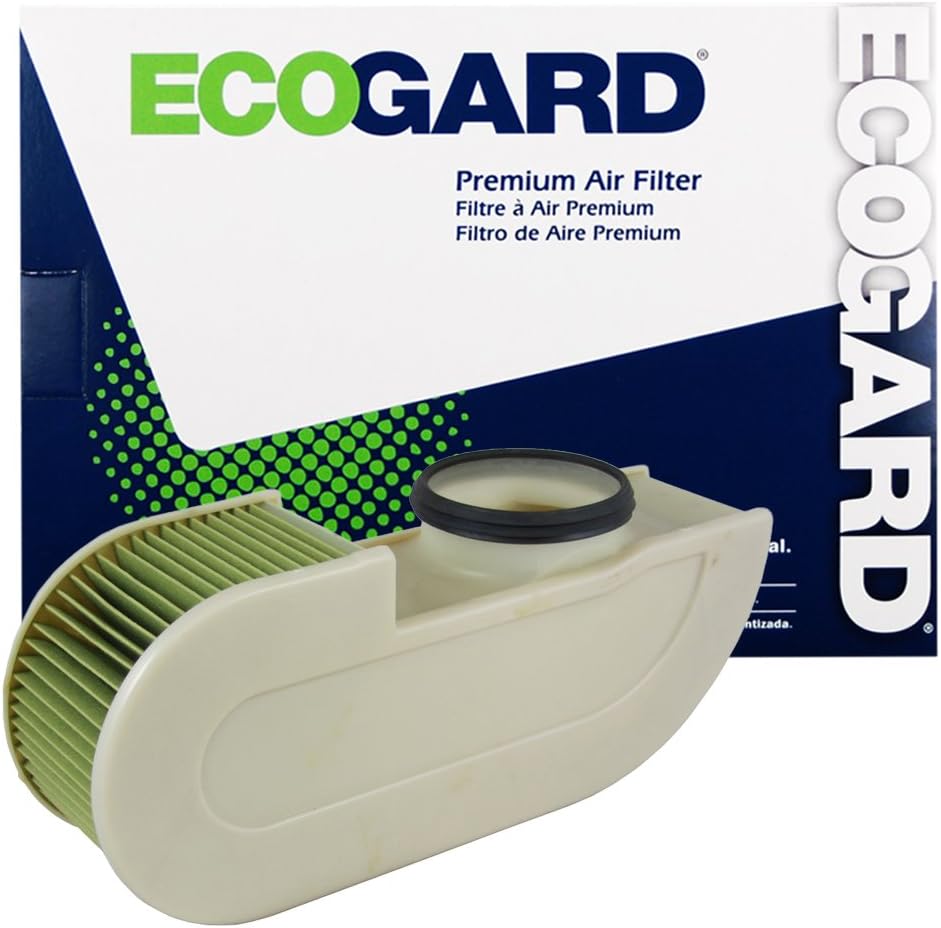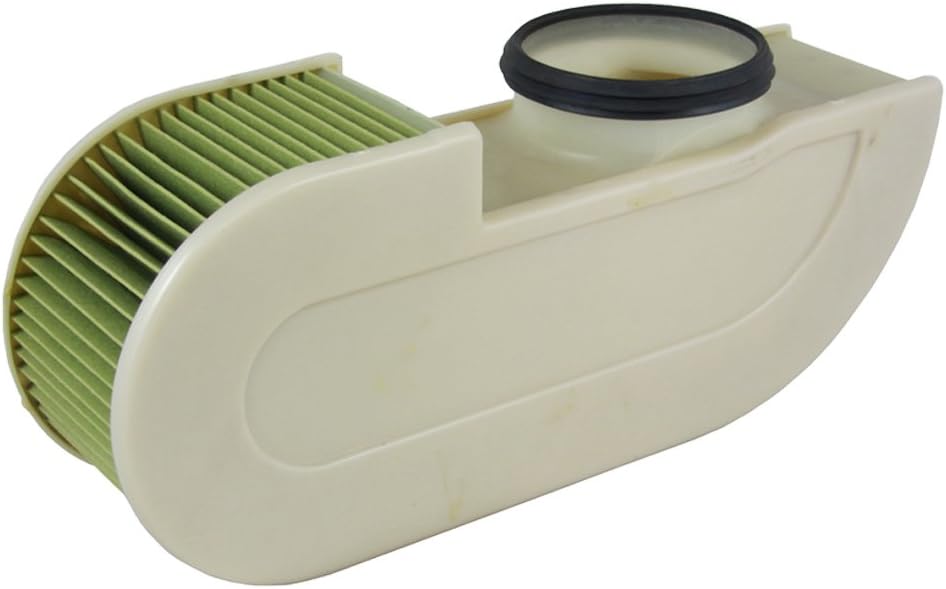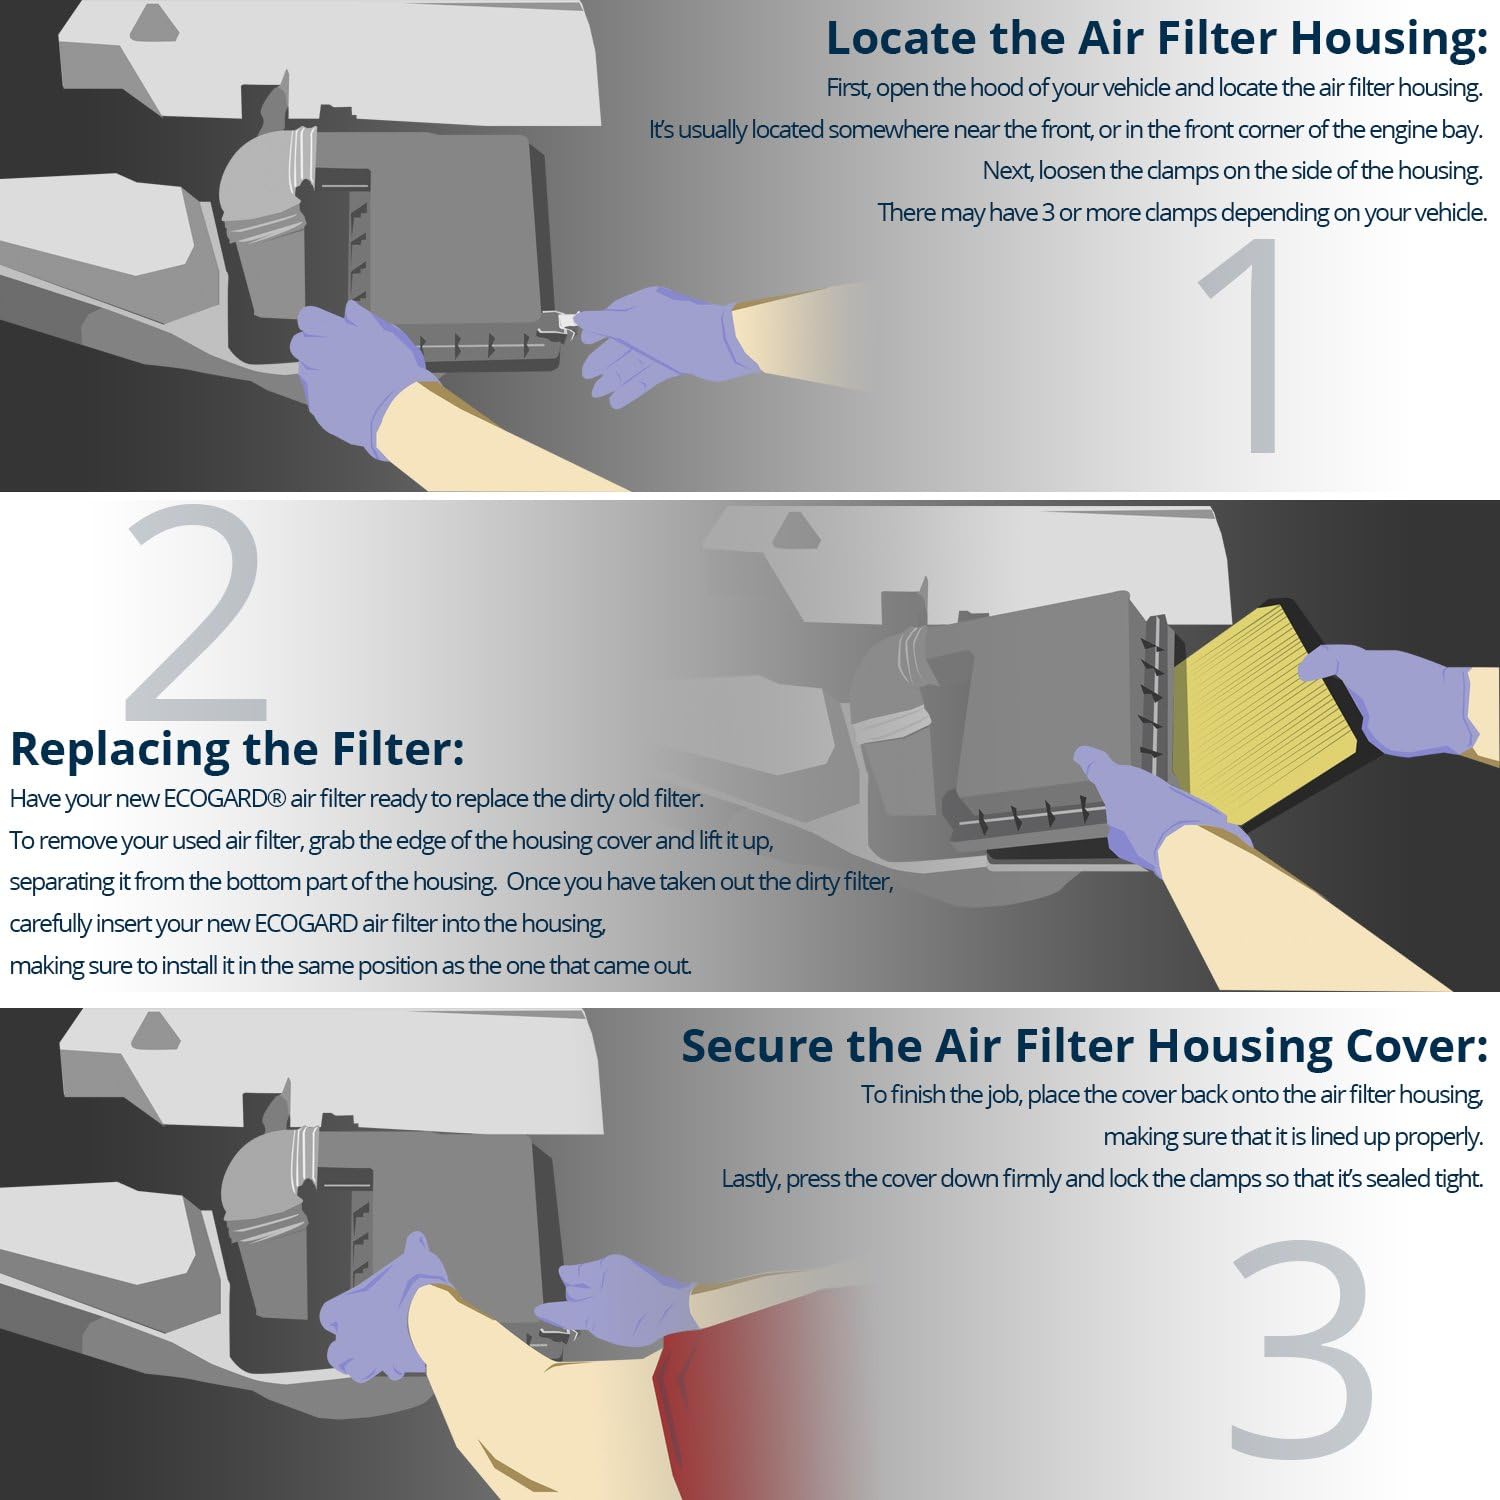
ECOGARD XA4470 Air Filter
Category: Automotive
ECOGARD Premium AIR FILTER part number XA4470. Fits: ACURA LEGEND '90-'86. Replaces: FRAM CA6308 Purolator A14470 WIX 42219 OE 17220-PH7-661. Ensure fit using ECOGARD's online catalog.
Features: Meets OE specifications. | A clean air filter improves air flow and prevents dirt and dust from entering the engine | Follow recommended change intervals as noted in your vehicle owner's manual | Designed to enhance the installer's experience | All products tested for OE fit, form and function, ensure fit using our E-Catalog